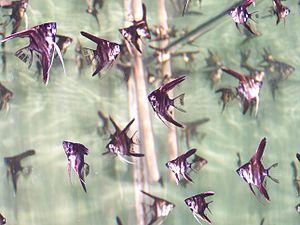
La famille des Cichlidés appartient au sous-ordre des Labroidei, qui compte aussi des familles comme les Pomacentridés ou les Scaridés. Cette famille comporte plus de 200 genres et entre 1 600 et 1 800 espèces, réparties principalement en Afrique, en Amérique centrale, Amérique du Sud, Texas, Israël, Madagascar, Syrie, Iran, Sri Lanka et sur les côtes sud des Indes. De nombreuses espèces sont importées et parfois élevées en Europe à des fins aquariophiles, en raison de leurs couleurs vives et de leurs mœurs parfois évoluées. On compte parmi ses membres les plus célèbres le scalaire, l'oscar ou encore le discus. La disparition massive des 200 espèces différentes de Cichlidés du lac Victoria, espèces qui se sont diversifiées depuis 12 000 ans, est une illustration des menaces qui pèsent sur la biodiversité.